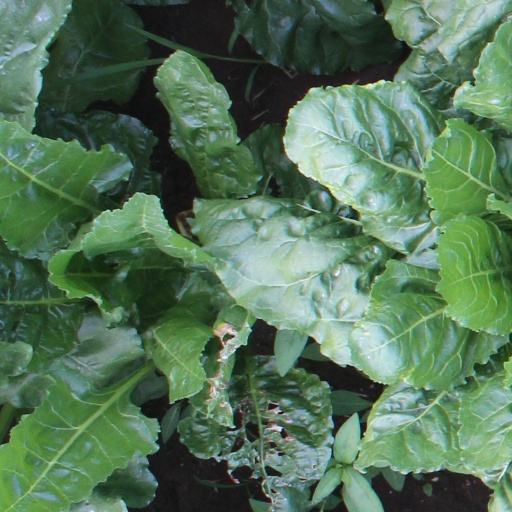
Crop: sugar beet